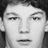
Emotion: neutral